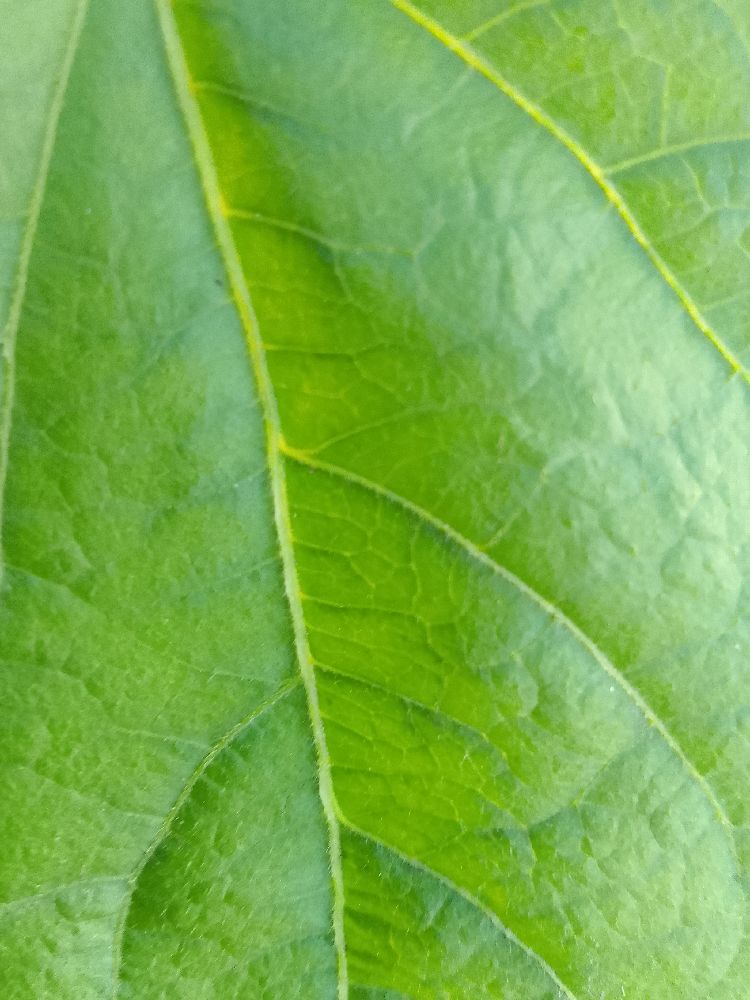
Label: healthy